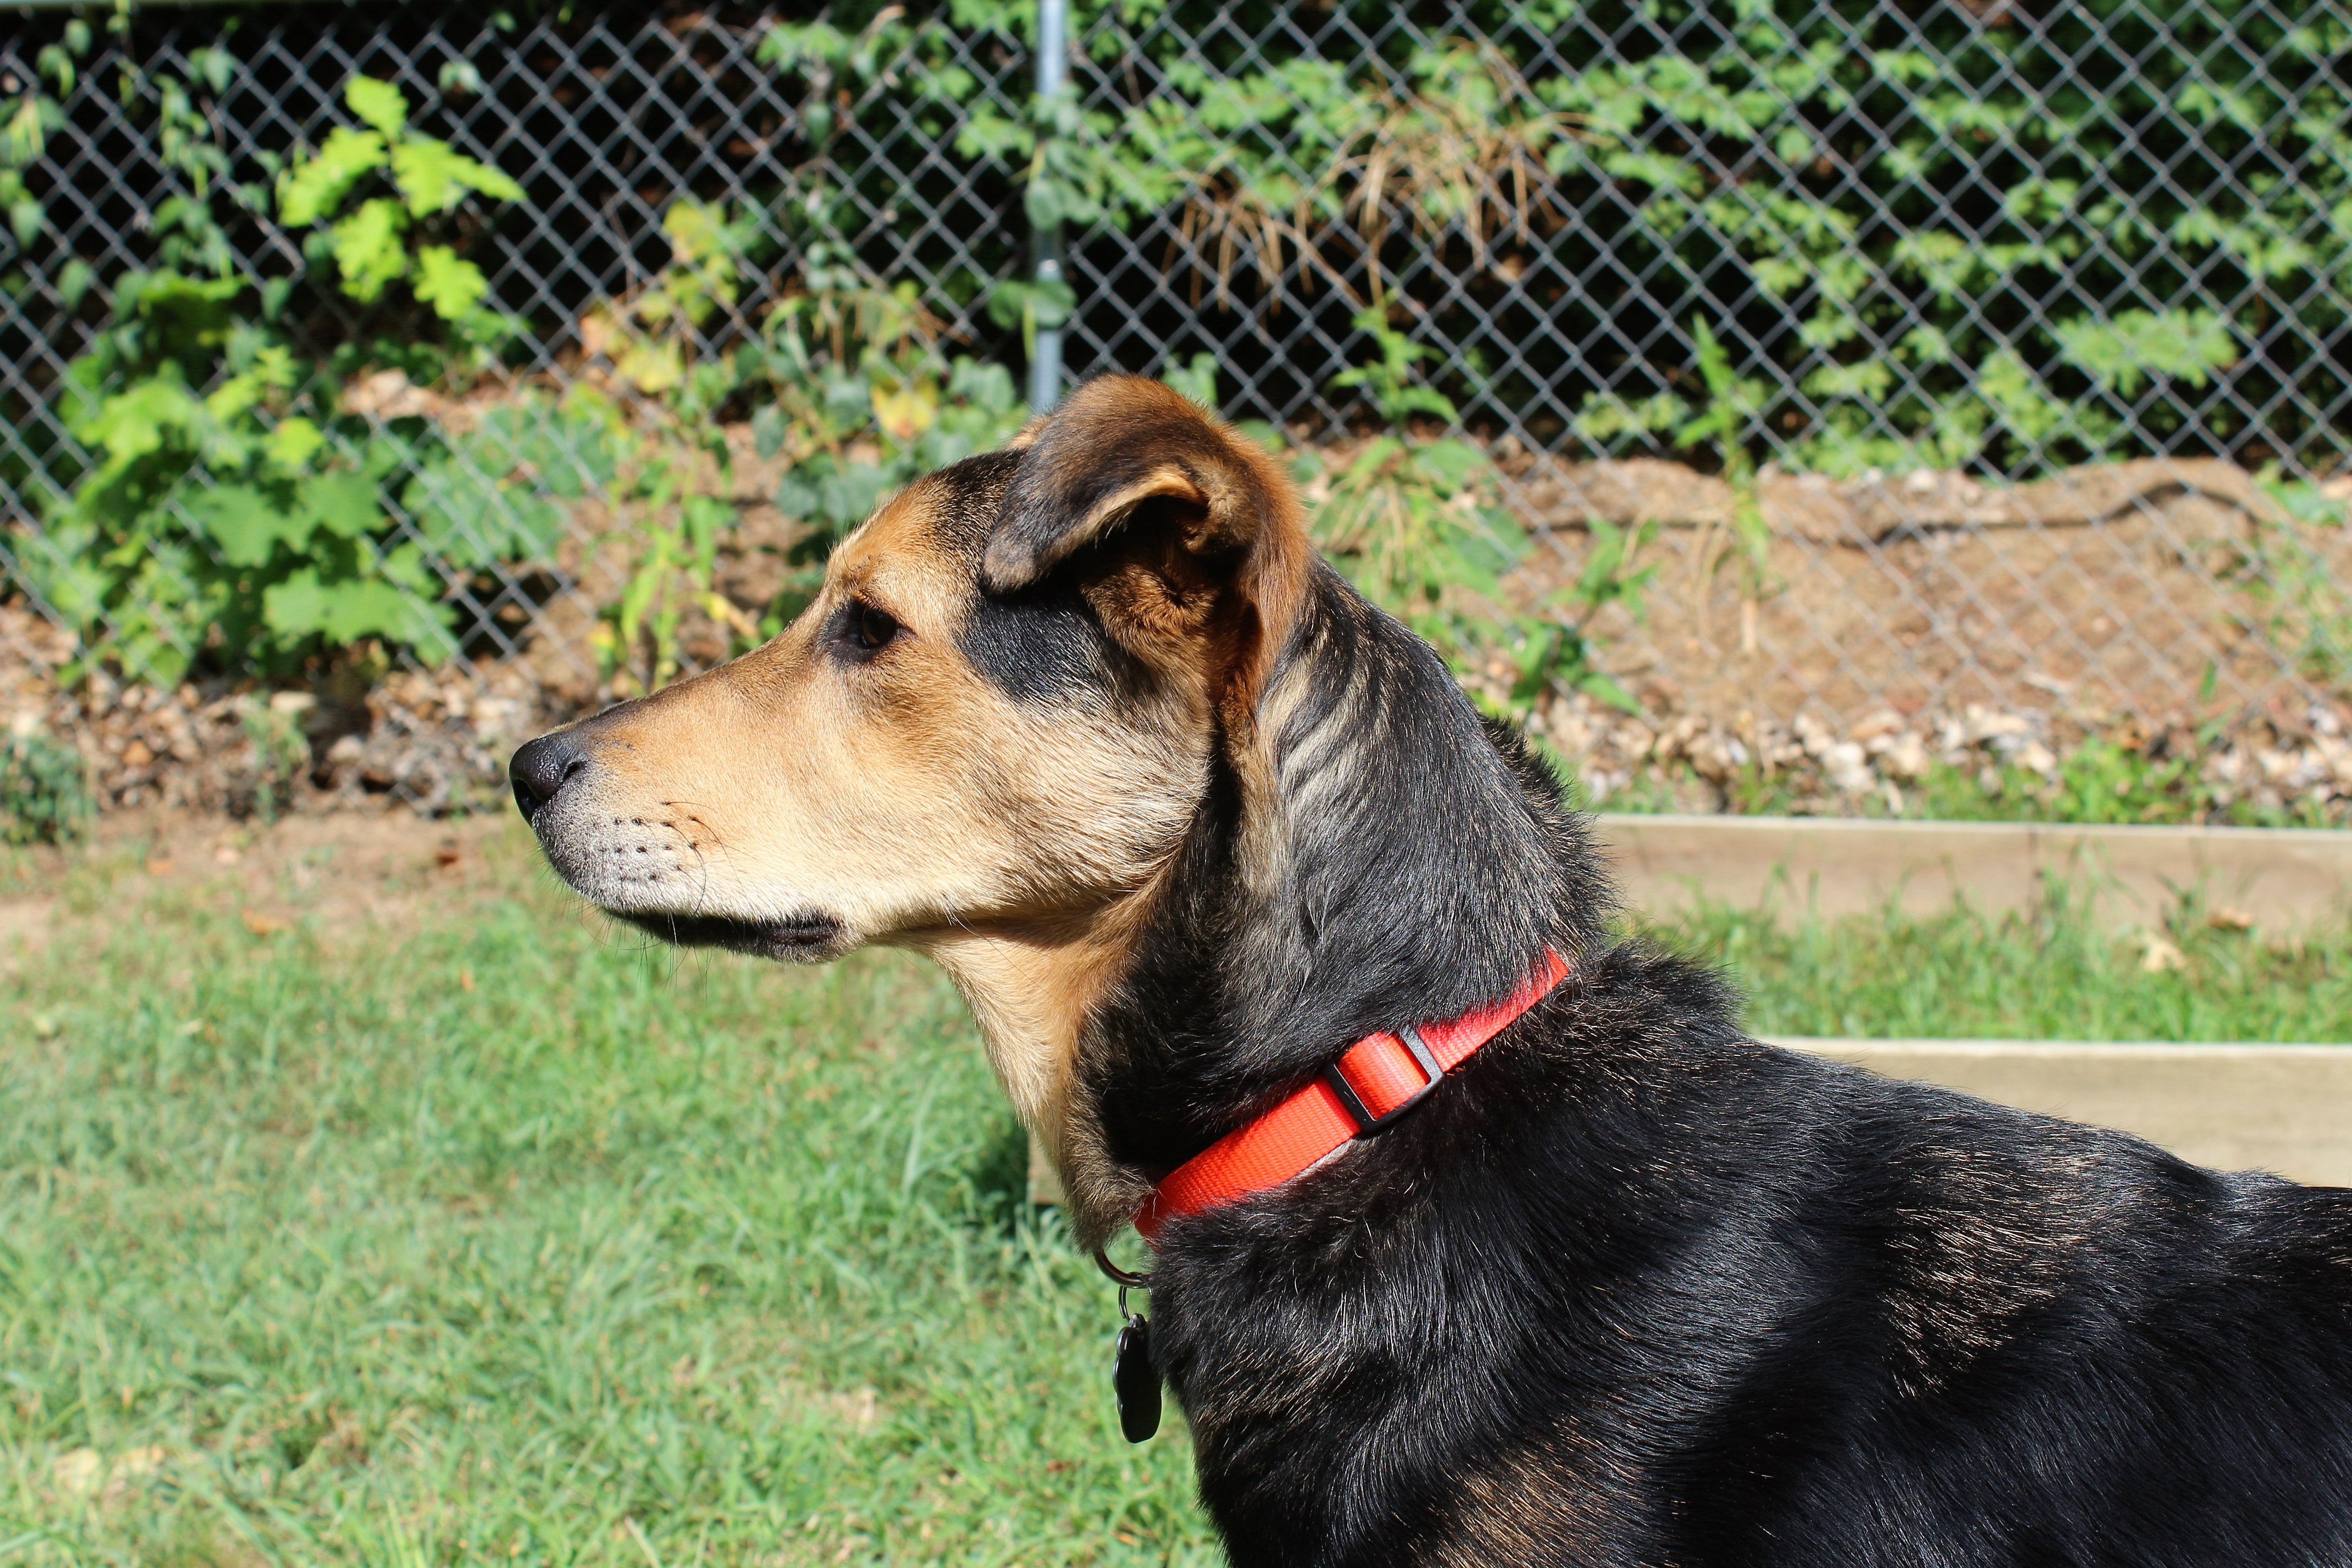
mammal, dog, vertebrate, dog breed, canidae, carnivore, collar, sporting group, hunting dog, dog collar, huntaway